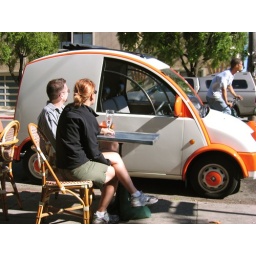
cute little car in the haight